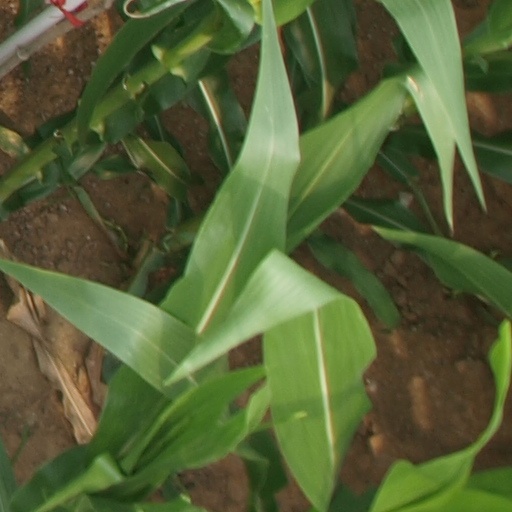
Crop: maize; corn